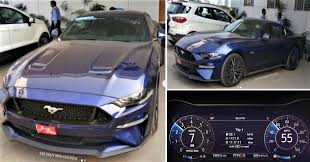
Vehicle type: Cars